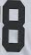
Number: 8